C23 tragedy

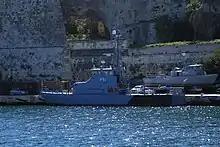
"P23" laid up at Hay Wharf in 2013, with the "Protector"-class "P51" moored nearby

Five of the seven bodies were found after the explosion, three by a helicopter and two by a patrol boat. The bodies retrieved by the helicopter were taken to the Gozo General Hospital. The day after the incident, 8 September (a public holiday, Victory Day), was declared as a day of national mourning. The bodies were brought to Malta on board the patrol boats "C28" and "C29", and they were given a military funeral which was attended by thousands of people. The flag-draped coffins left St. Luke's Hospital, and the funeral was led by a 48-man guard of honour from the AFM's Task Force.